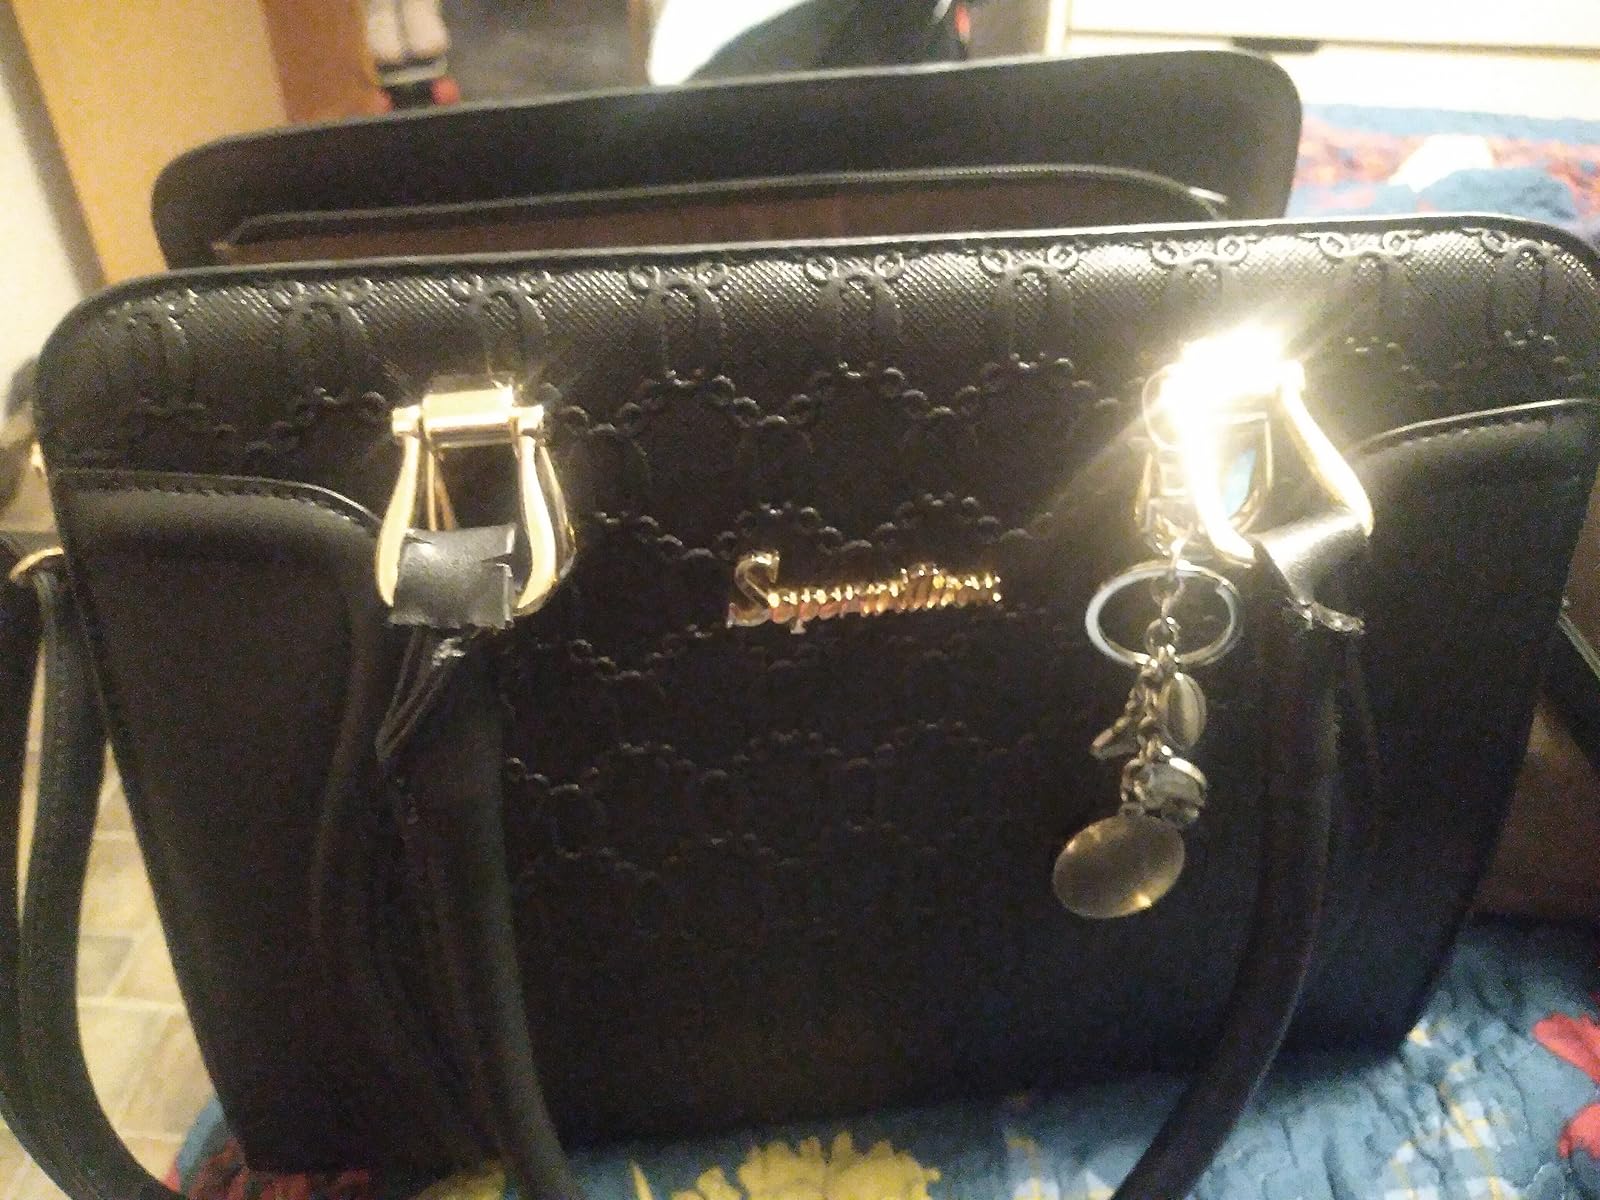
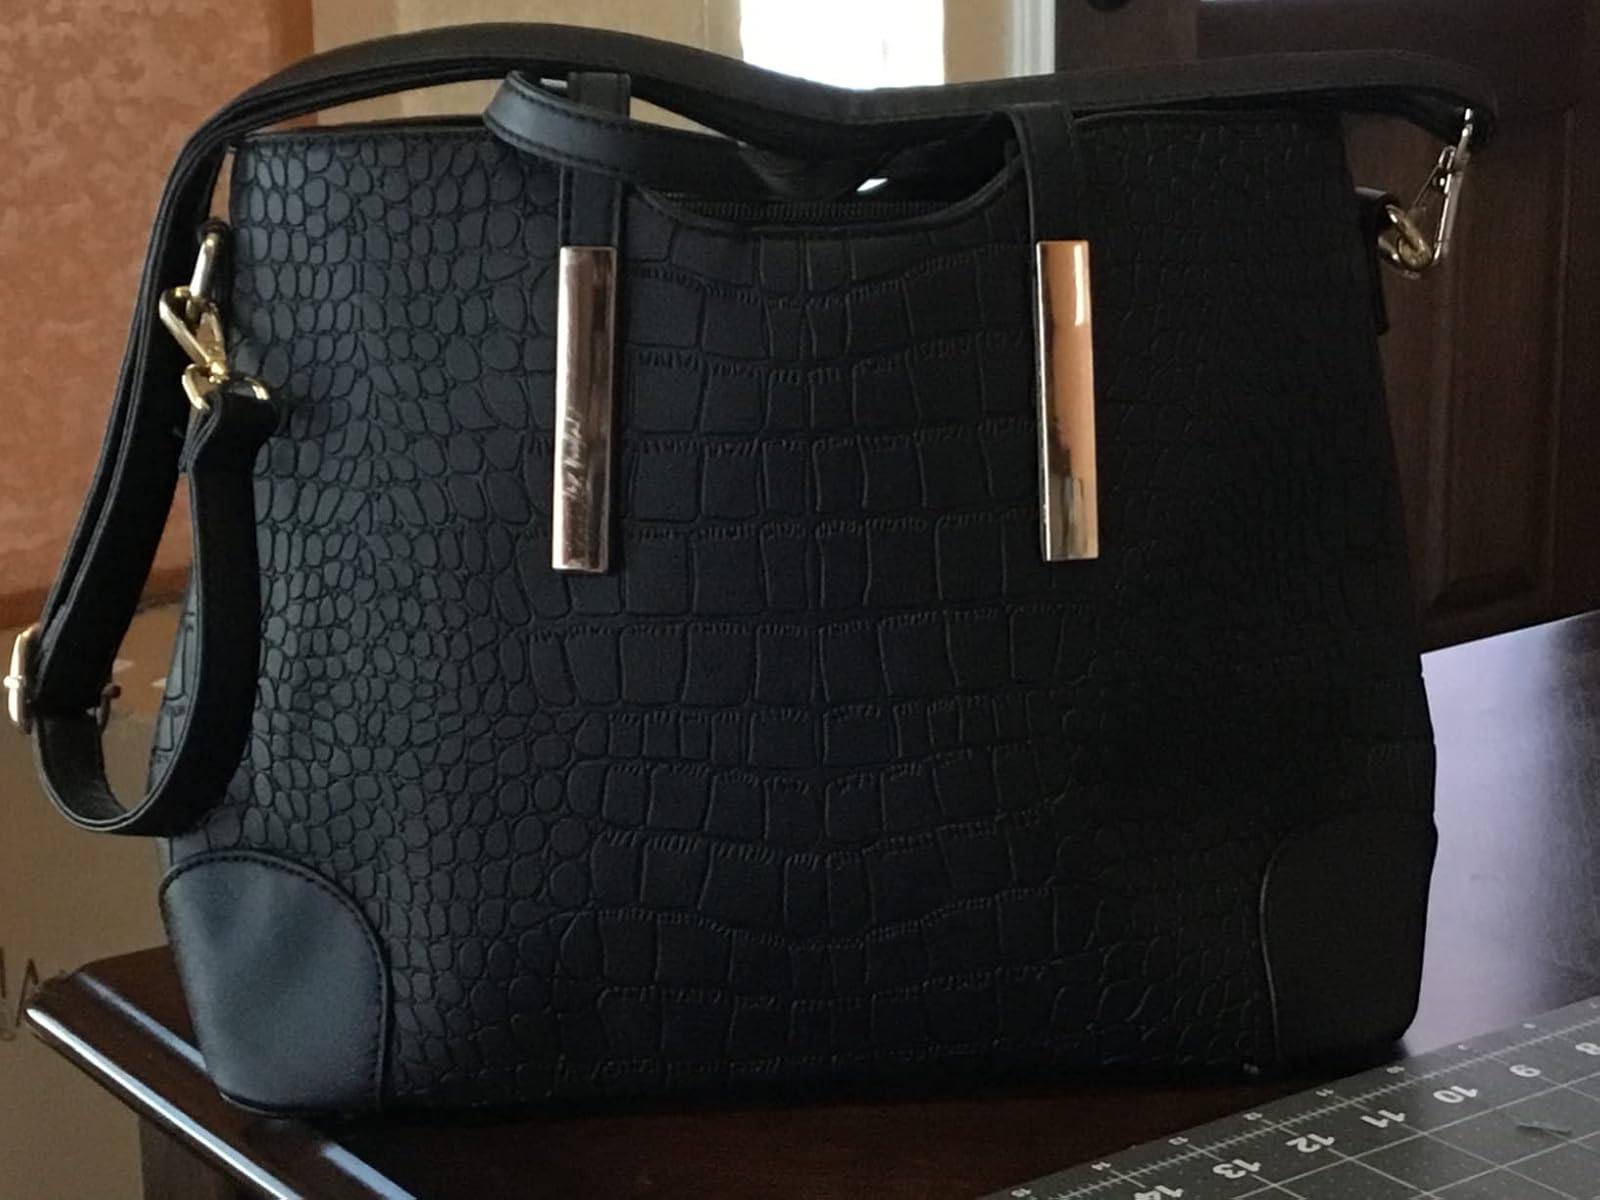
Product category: accessories_handbag
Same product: no